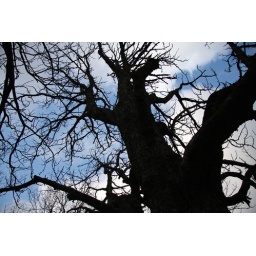
tree in the sky